Russian political jokes

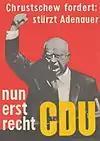
"Khrushchev demands: overthrow Adenauer; now more than ever CDU"

Jokes about Nikita Khrushchev often relate to his attempts to reform the economy, especially to introduce maize (corn). He was even called "kukuruznik" ('maizeman'). Other jokes target the crop failures resulting from his mismanagement of agriculture, his innovations in urban architecture, his confrontation with the US while importing US consumer goods, his promises to build communism in 20 years, or simply his baldness and crude manners.